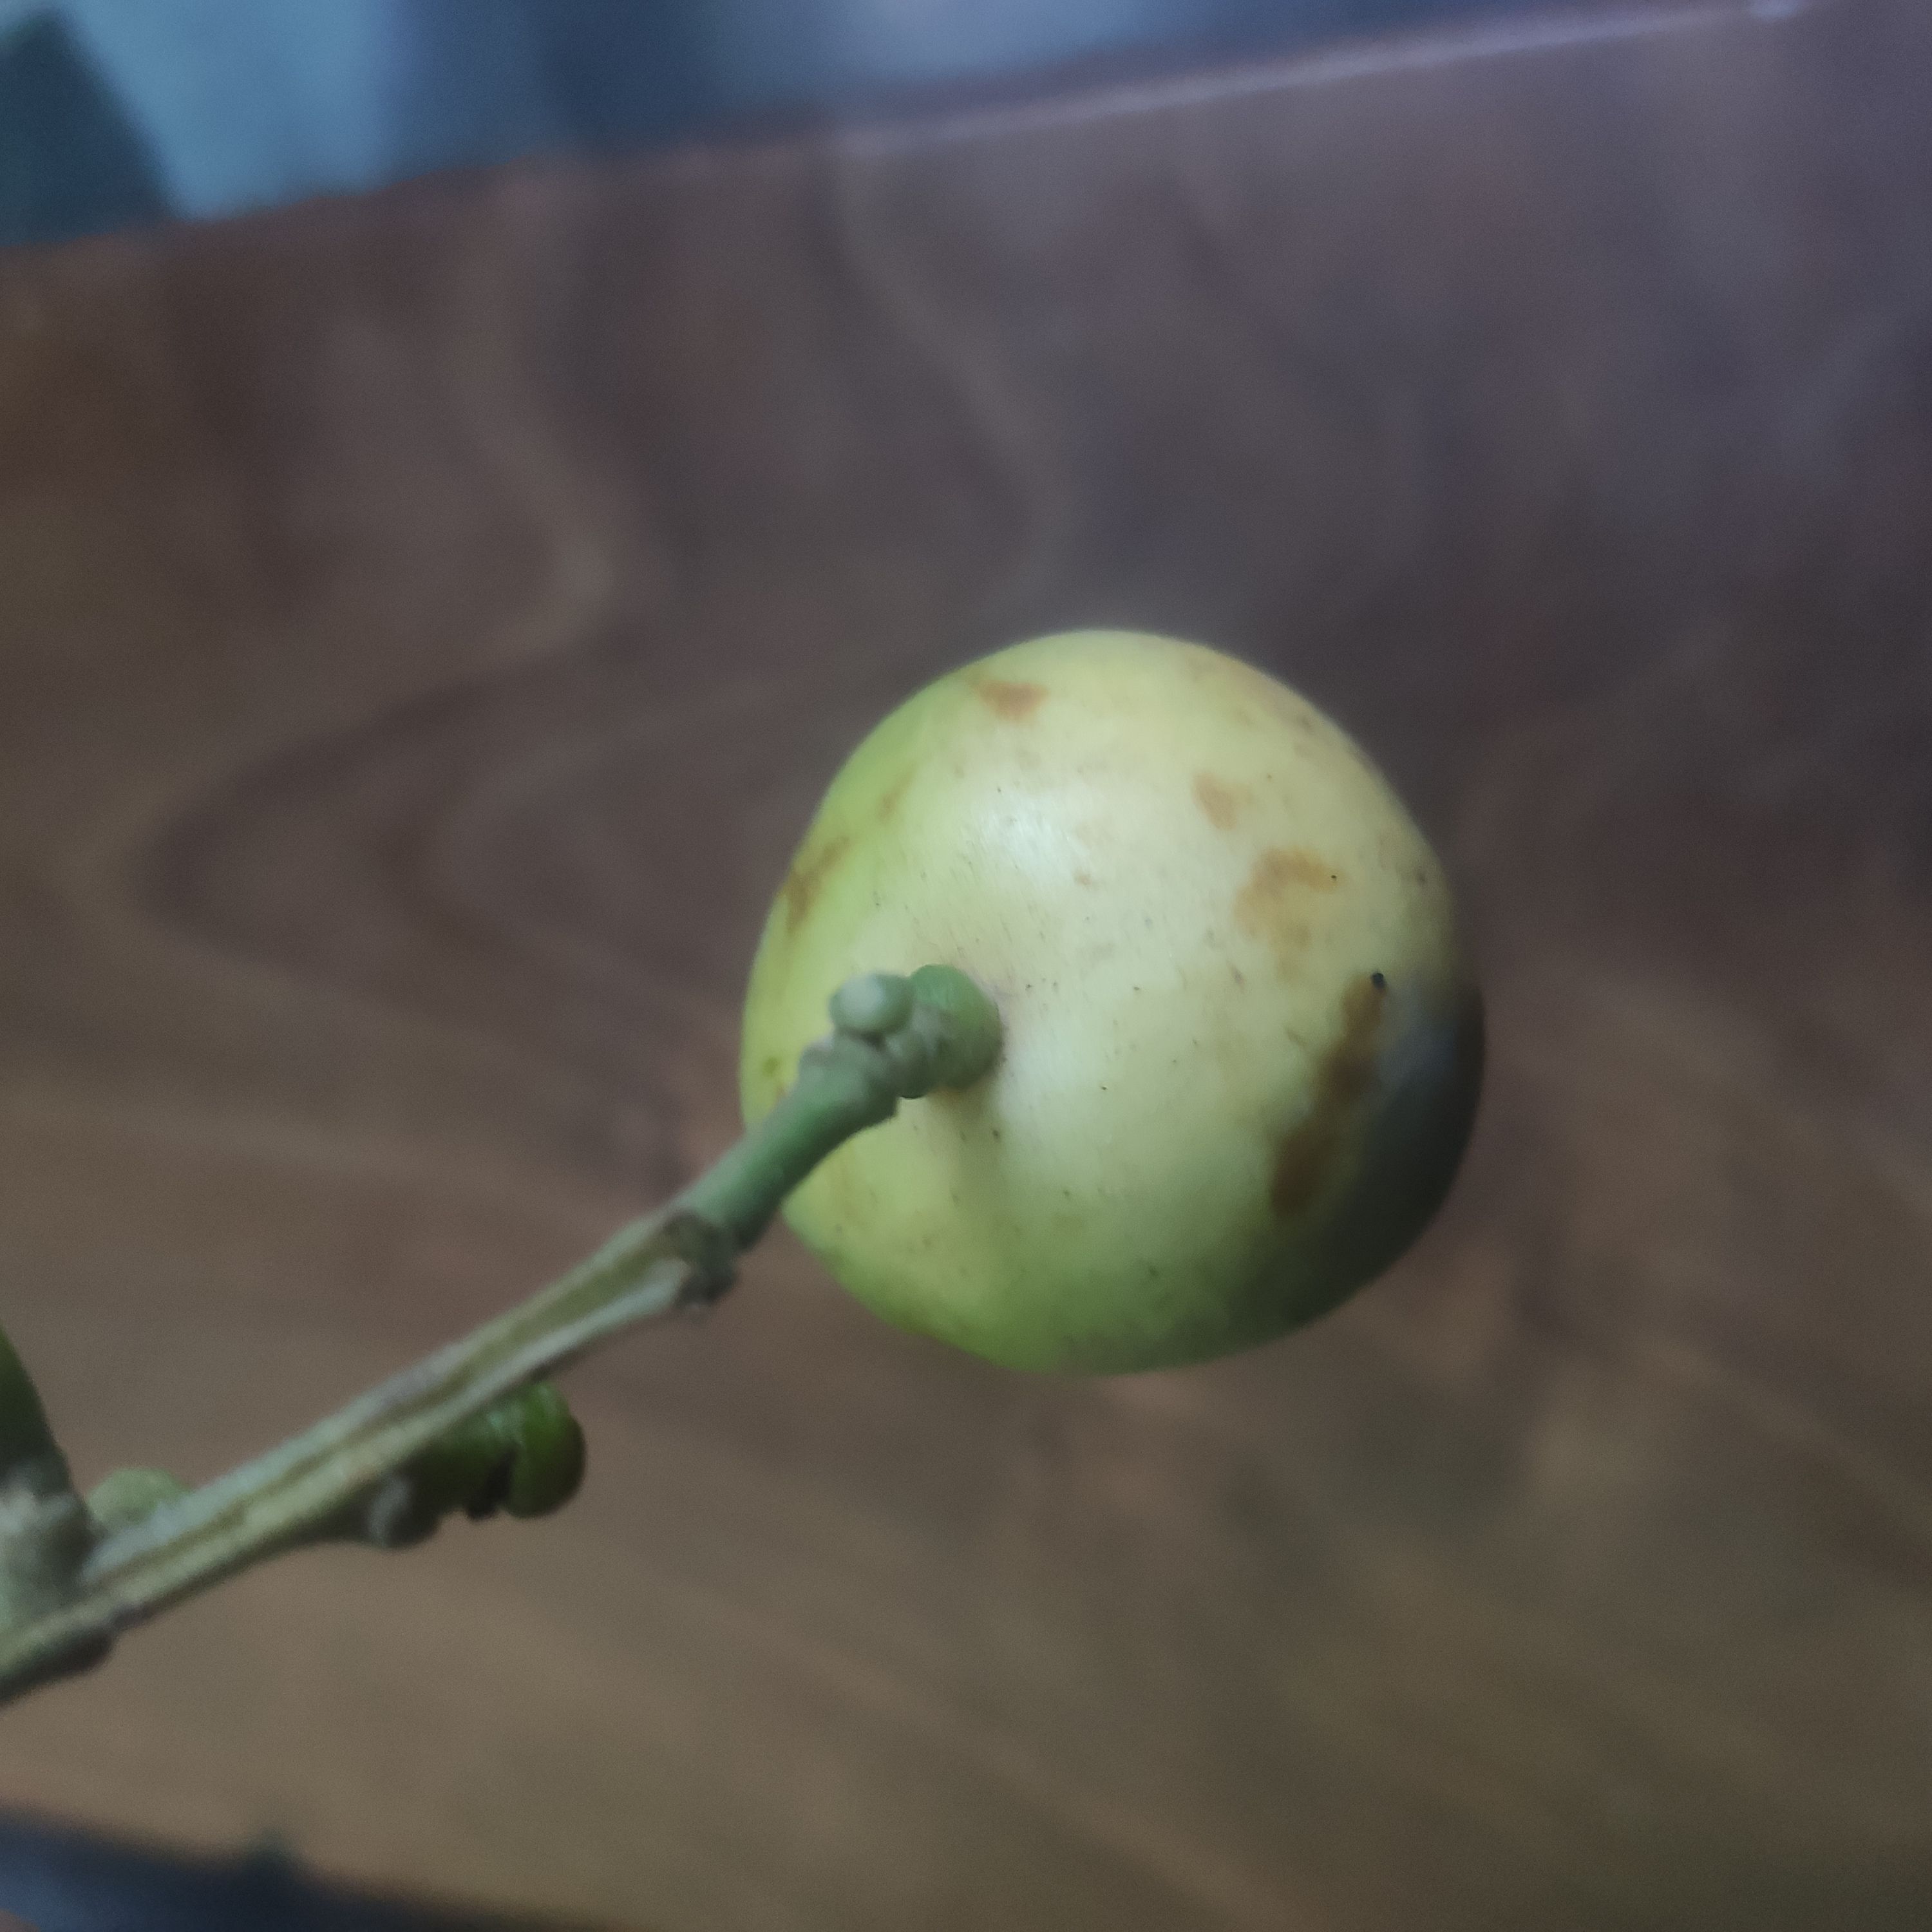
Fruit: burmese-grape
Grade: 1st-grade